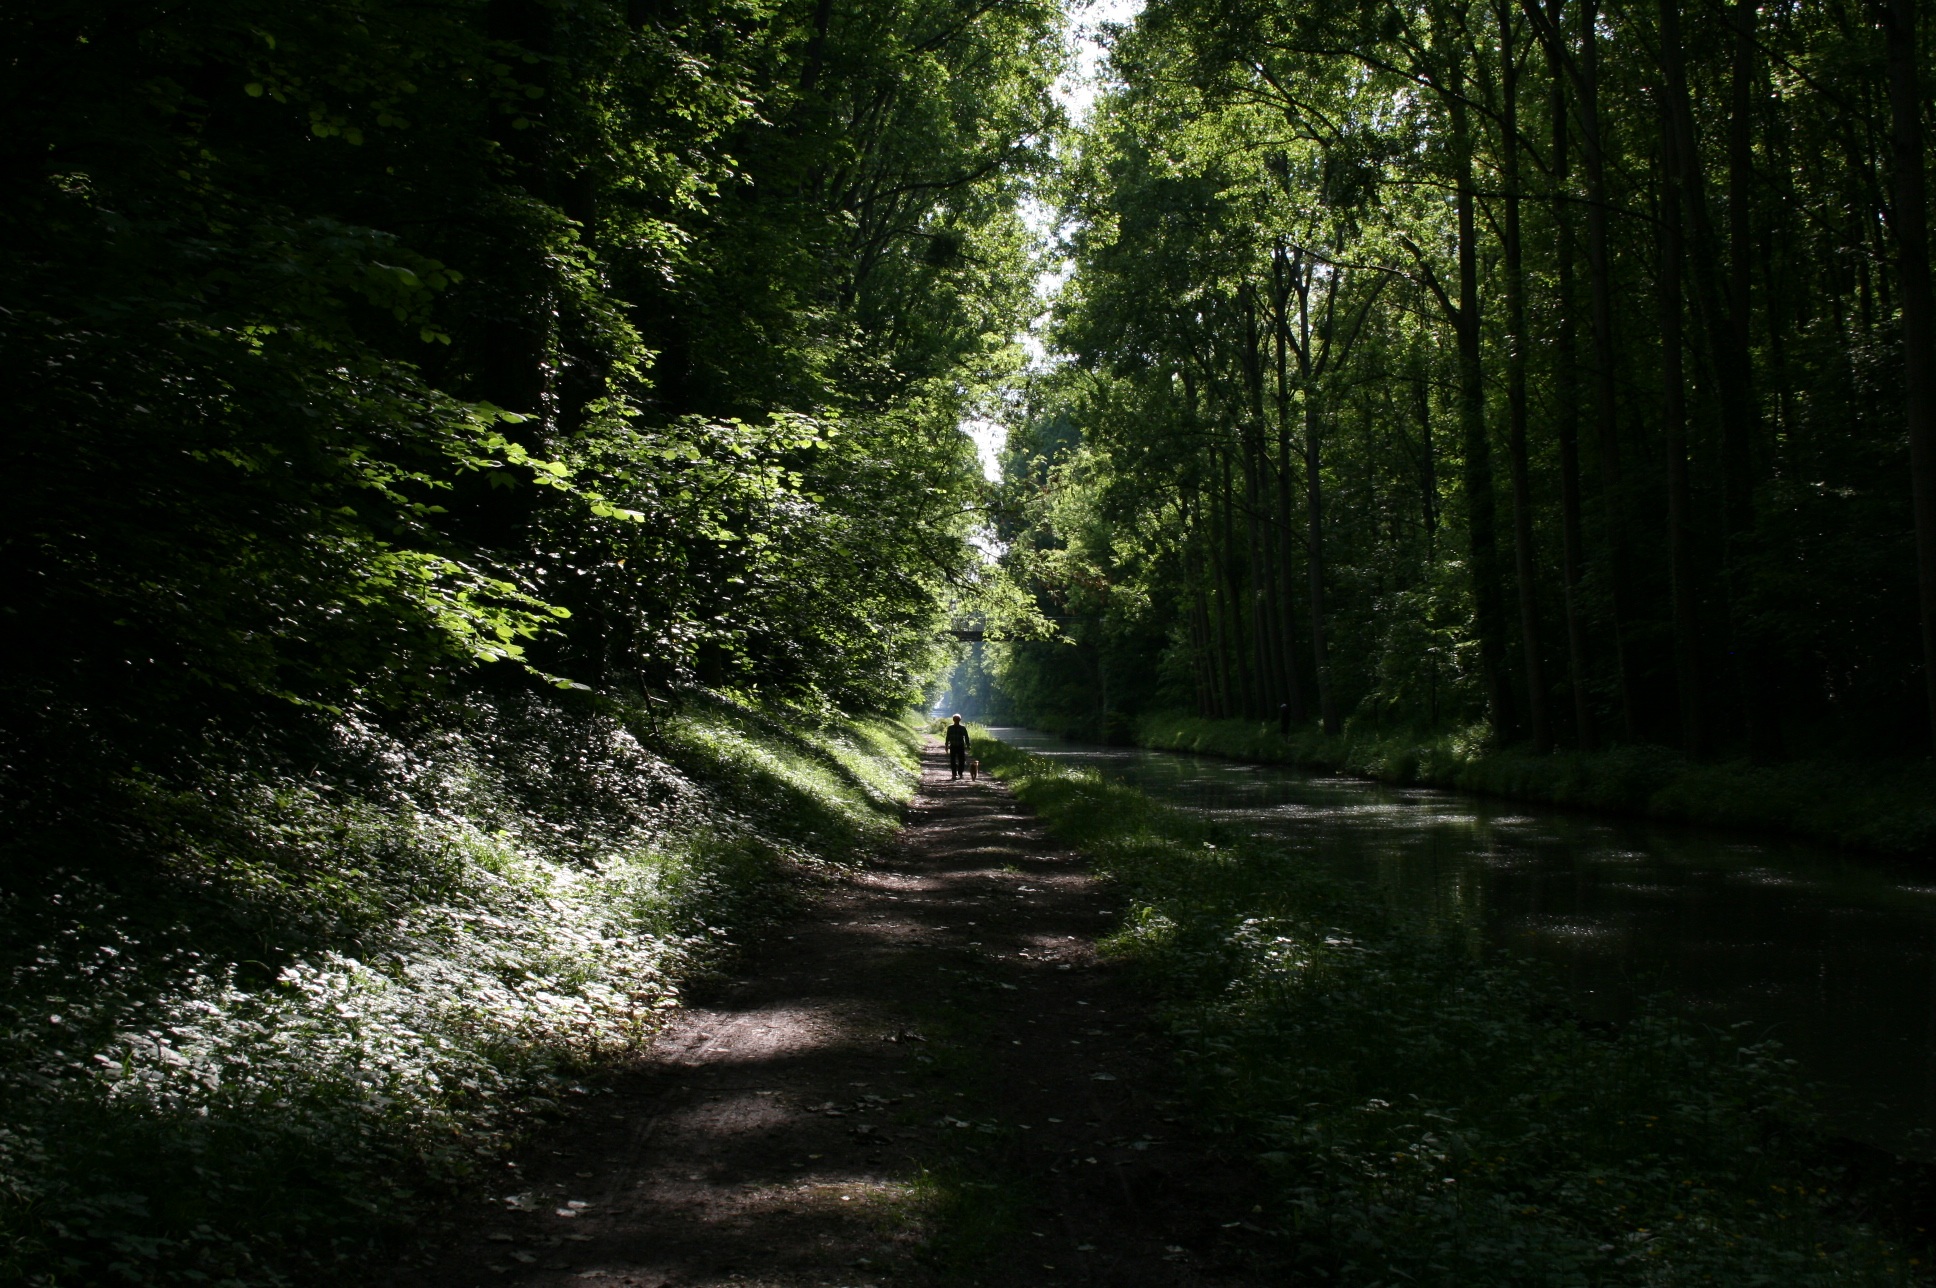
landscape, tree, nature, forest, creek, wilderness, branch, light, plant, wood, mist, field, sunlight, morning, leaf, river, foam, france, tranquility, stream, green, jungle, autumn, darkness, plants, vegetation, rainforest, channel, woodland, habitat, ecosystem, water's edge, nature fields, old growth forest, natural environment, atmospheric phenomenon, woody plant